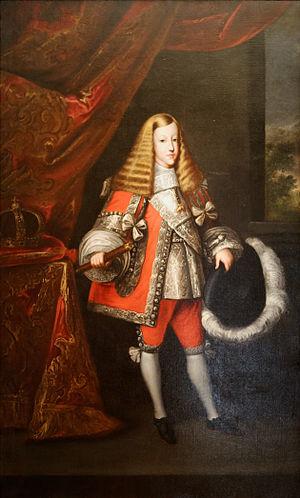
Charles II d'Espagne enfant par Sebastián Herrera Barnuevo (Madrid 1619-1671). Acquis d'emilio Constantini, Florence 1895. Musée des beaux arts de Budapest. Ltsz 1213
Charles II, né à Madrid le 6 novembre 1661 et décédé dans la même ville le 1ᵉʳ novembre 1700, dit l’Ensorcelé, a été roi d’Espagne, des Indes, de Naples, de Sardaigne et de Sicile, duc de Bourgogne et de Milan et souverain des Pays-Bas, entre 1665 et 1700, après la mort de son père Philippe IV.
Cet article donne la liste des héritiers successifs du trône de Navarre depuis l'avènement de García V en 1134 jusqu'à l'abdication de Charles IV en 1830 pour la Basse-Navarre et la dissolution du titre d'Isabelle Iʳᵉ en 1833 pour la Haute-Navarre. Contrairement à d'autres monarchies, les règles de succession n'ont pas inclus la loi salique, mais la primogéniture cognatique avec préférence masculine. Les héritiers mâles ont porté le titre de prince de Viane, créé en 1423 sur décision du roi Charles III en faveur du premier descendant mâle du monarque.
Cet article donne la liste des héritiers successifs du trône d'Espagne depuis l'avènement de Jeanne Iʳᵉ et de Charles Iᵉʳ en 1516. Les règles de succession incluent la primogéniture cognatique avec préférence masculine, même si la loi salique a été introduite entre 1713 et 1830 par la maison de Bourbon-Anjou. Les héritiers mâles portent le titre de prince des Asturies, créé en 1388 sur décision du roi Jean Iᵉʳ de Castille en faveur du premier descendant du monarque, avec préférence masculine.